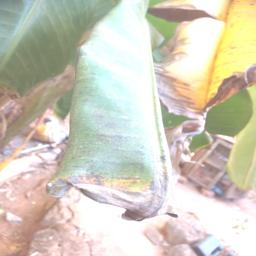
Label: MALBHOG LEAF